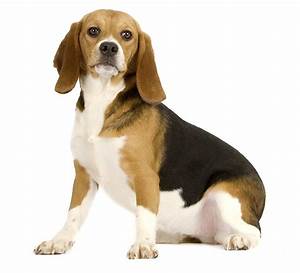
Label: cane